Yenisei Inscriptions

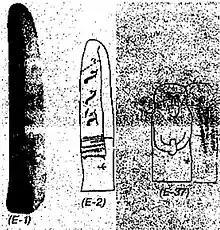
Yenisei written monuments: E-1 monument Uyuk-Tarlak, E-2 monument Uyuk-Arzhan, E-37 monument Tes

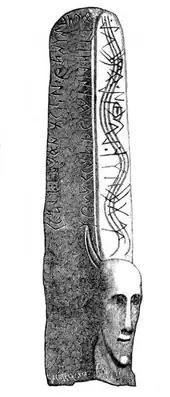
Stele Uybat-I. The stele itself dates back to the Okunev culture, 2nd millennium BCE.

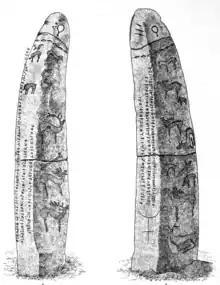
Re-used Deer stone stele (circa 1000 BCE), with Uyuk Turan Inscription.

By 1983, 145 inscriptions were known, by 2006 - 184 inscriptions, and as of 2013, 225 inscriptions have been found.